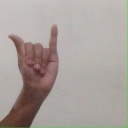
अक्षर: य